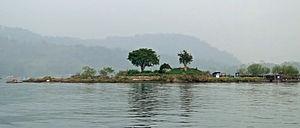
L'île de Lalu sur le Lac du Soleil et de la Lune, comté de Nantou, Taiwan
L’île de Lalu est une petite île située au milieu du Sun Moon Lake, dans le canton de Yuchi, comté de Nantou, à Taïwan. L’île était auparavant bien plus grande, séparant le lac en deux parties, l’une en forme de croissant de lune et l’autre arrondie comme un soleil. Quand l’île était encore spacieuse, des habitants y vivaient. Deux évènements ont réduit la taille de l’île. Dans les années 30, la construction d’un barrage a fait monter le niveau des eaux dans le lac et a ainsi inondé l’île presque intégralement. L’île s’est encore rétrécie durant le séisme de 1999, détruisant par la même le pavillon qui s’y trouvait.